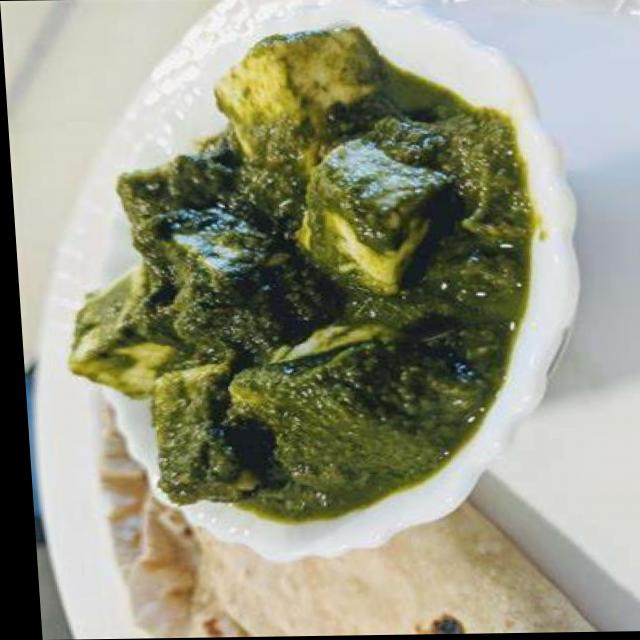
Dish: palak_paneer